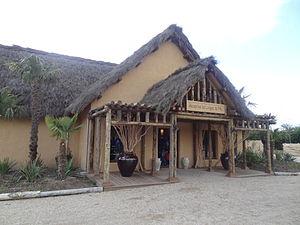
Réception des Lodges du PAL
Le Pal est un parc d'attractions et un parc zoologique français situé dans la région Auvergne-Rhône-Alpes, dans le département de l'Allier, sur la commune de Saint-Pourçain-sur-Besbre. Créé en 1973, il est d'abord un parc zoologique, auquel s'ajoute ensuite un parc d'attractions en 1981. Sur 50 hectares, il propose 30 attractions et présente 700 animaux, ainsi que plusieurs spectacles animaliers. Il est dirigé par Arnaud Bennet, le gendre d'André Charbonnier, fondateur du parc.
Legoland Discovery Centre Toronto ouvert au public le 1ᵉʳ mars.